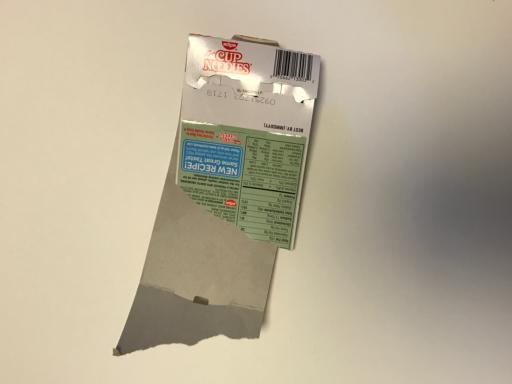
Label: paper